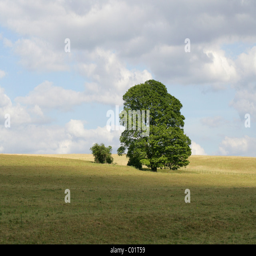
large tree in a field